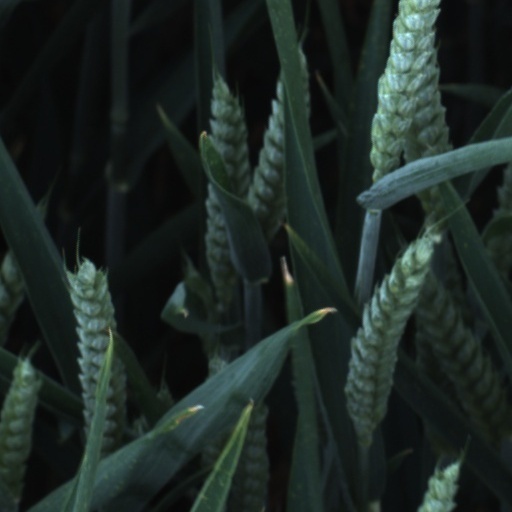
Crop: wheat